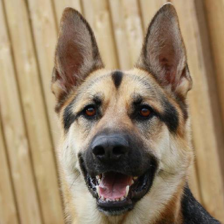
Label: animals